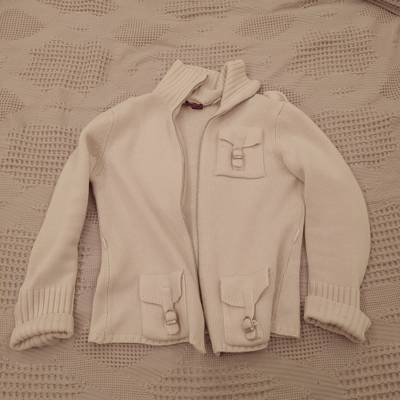
Waste category: clothes